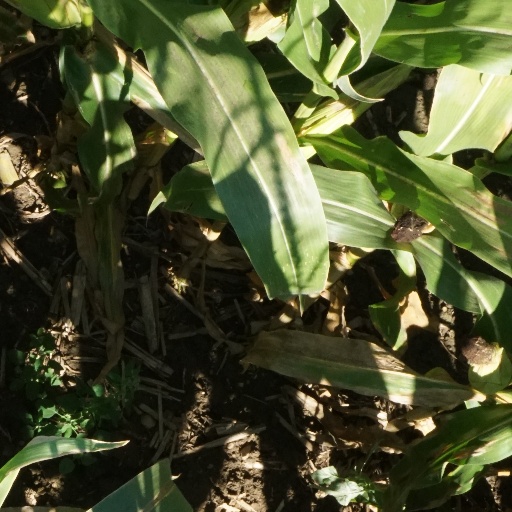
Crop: maize; corn